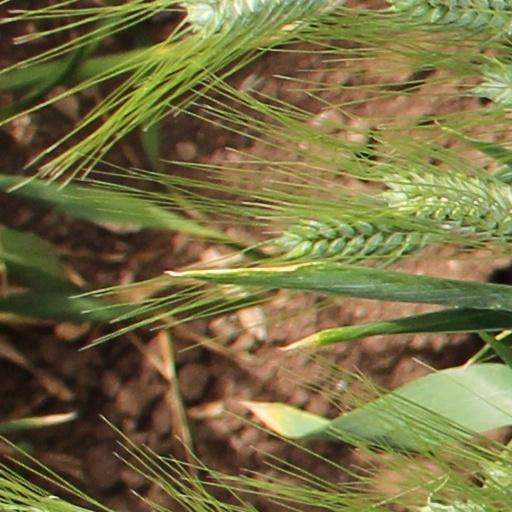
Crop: wheat